Westby, Wisconsin

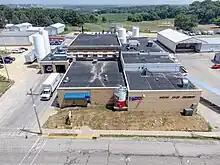
Westby Cooperative Creamery

Bus service towards La Crosse or Viroqua is provided seven times daily per direction by Scenic Mississippi Regional Transit.